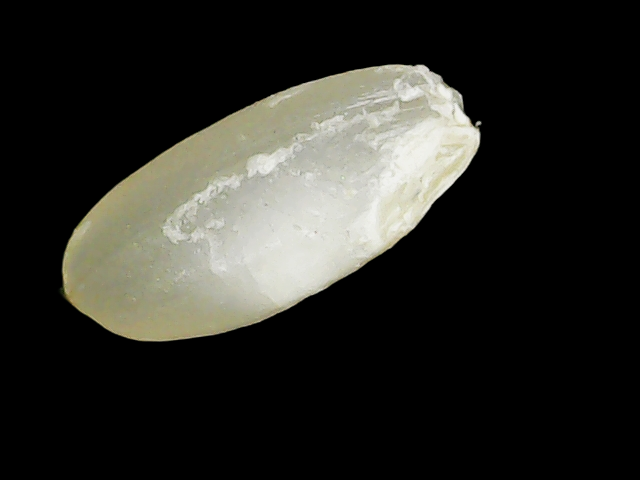
Rice variety: Binadhan10